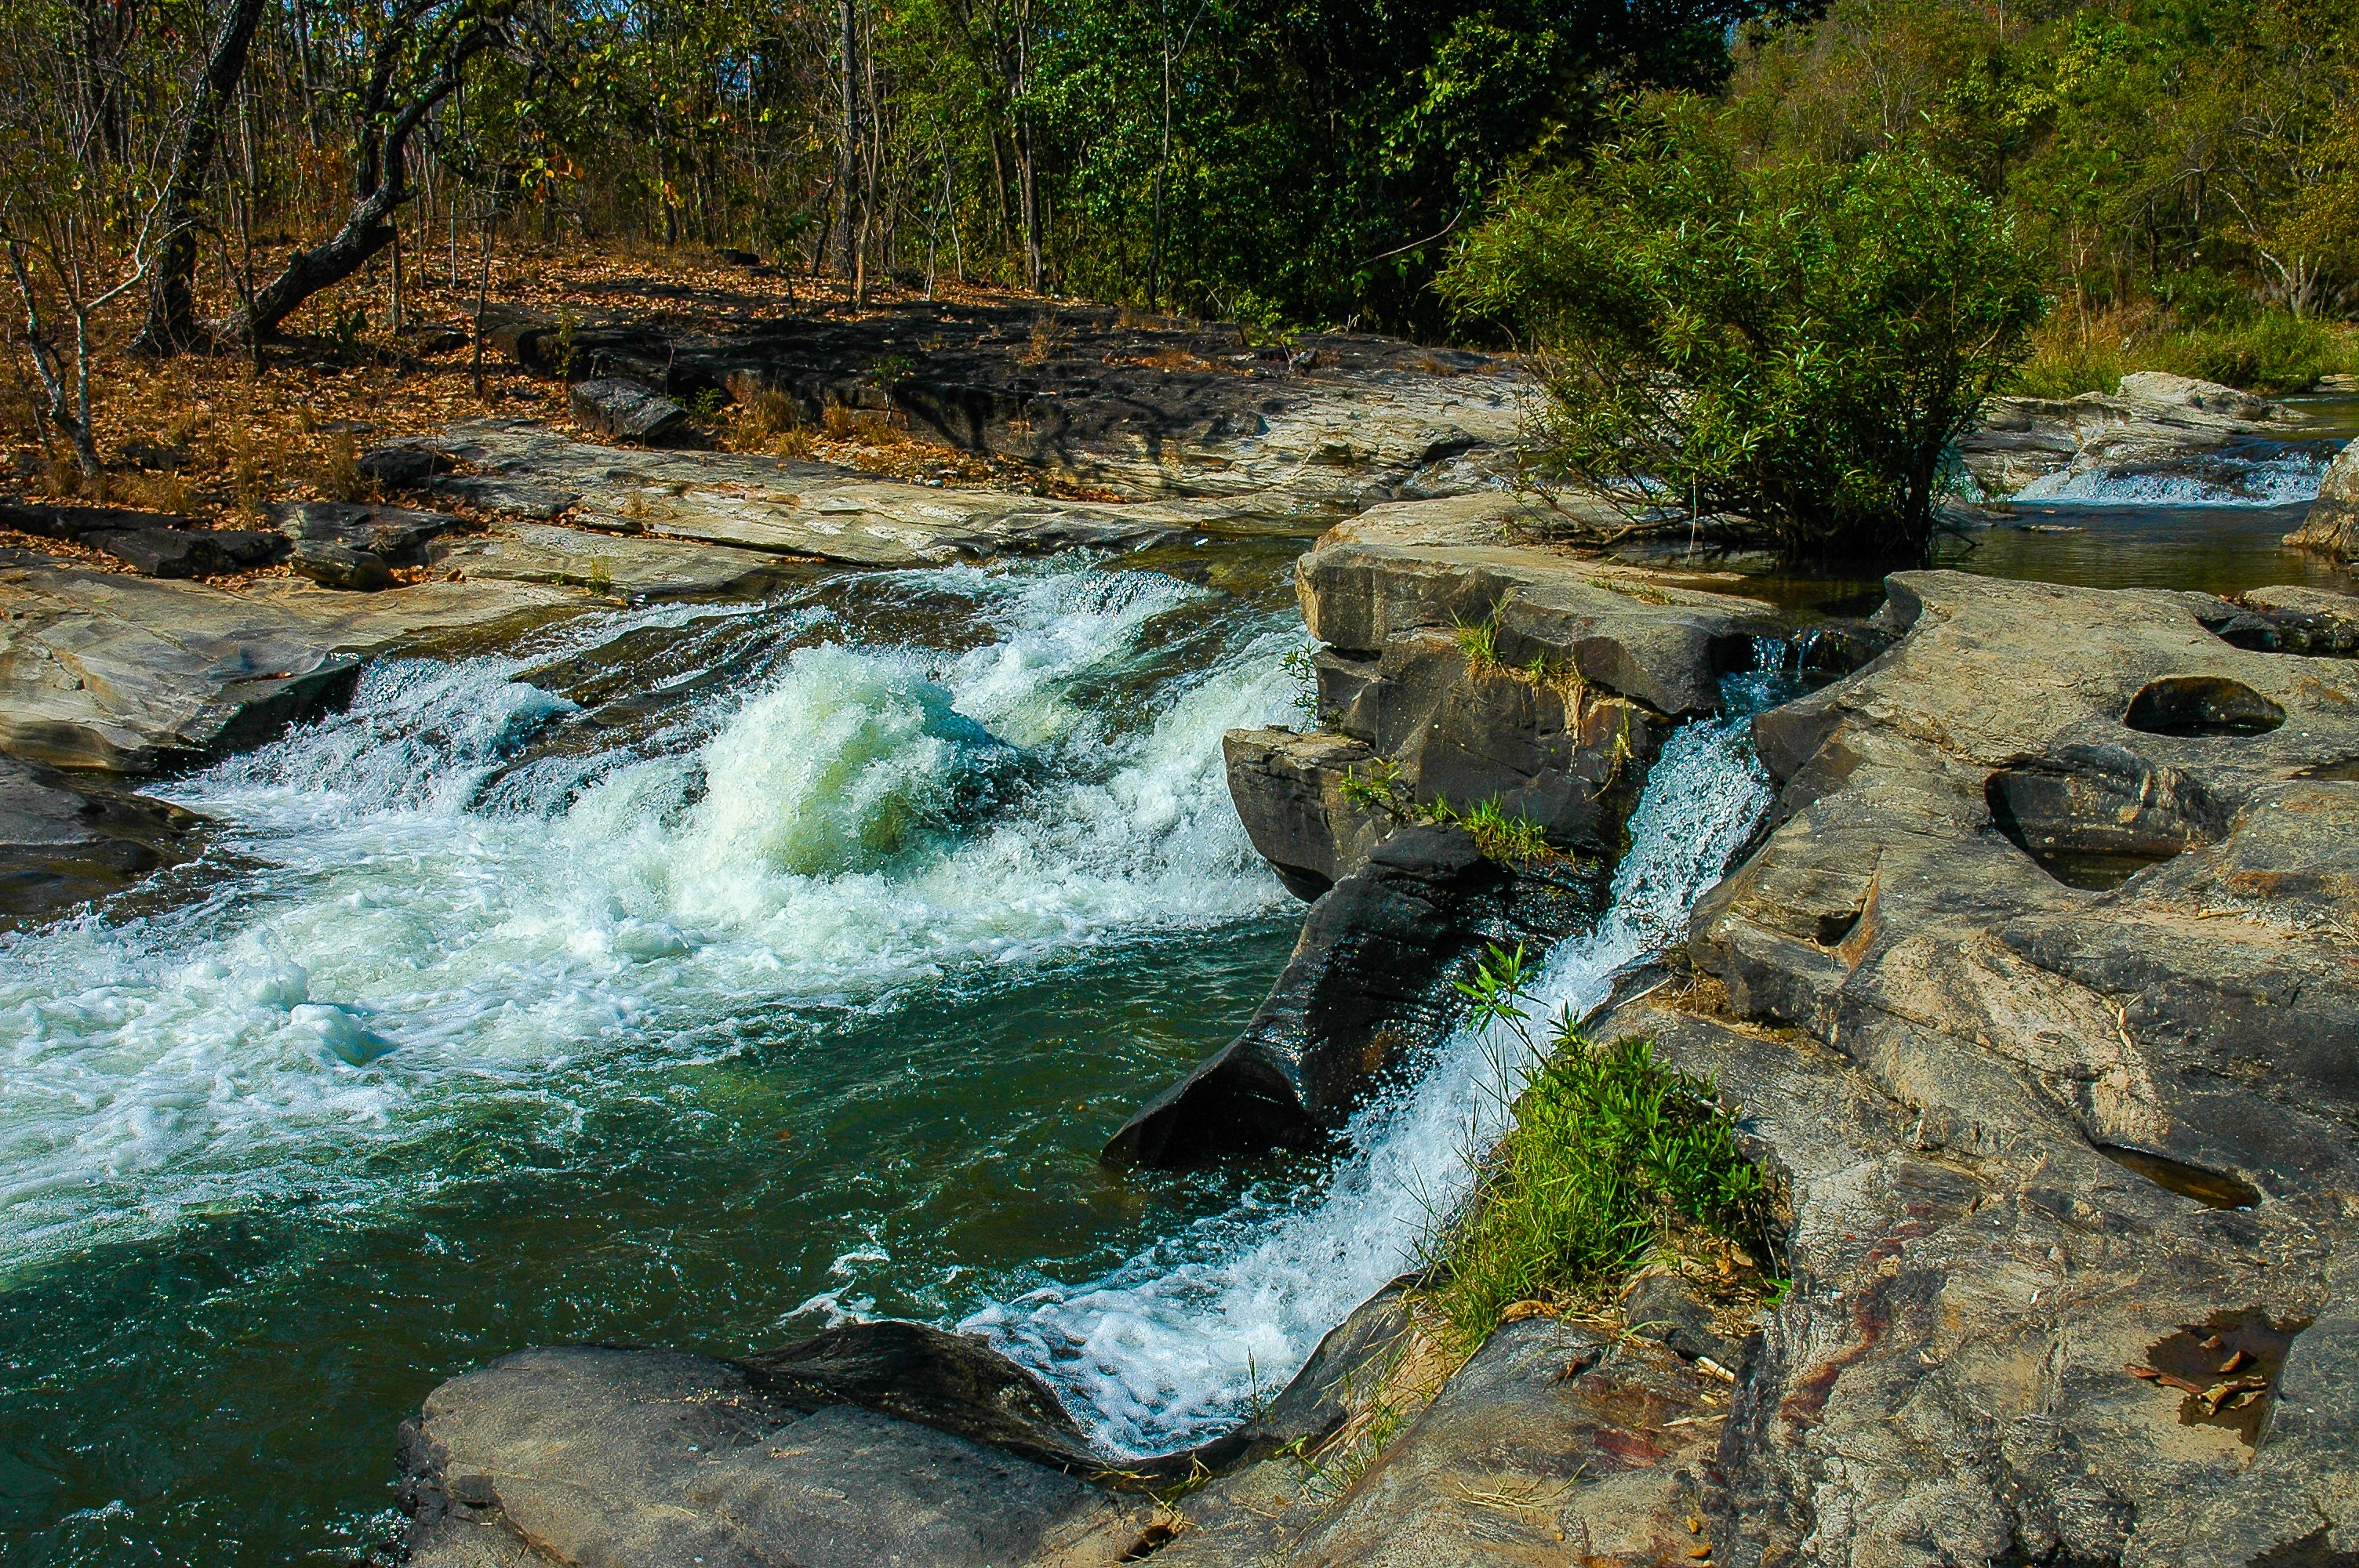
landscape, water, rock, waterfall, creek, wilderness, river, valley, stream, rapid, body of water, water feature, watercourse, river landscape, landform, geographical feature